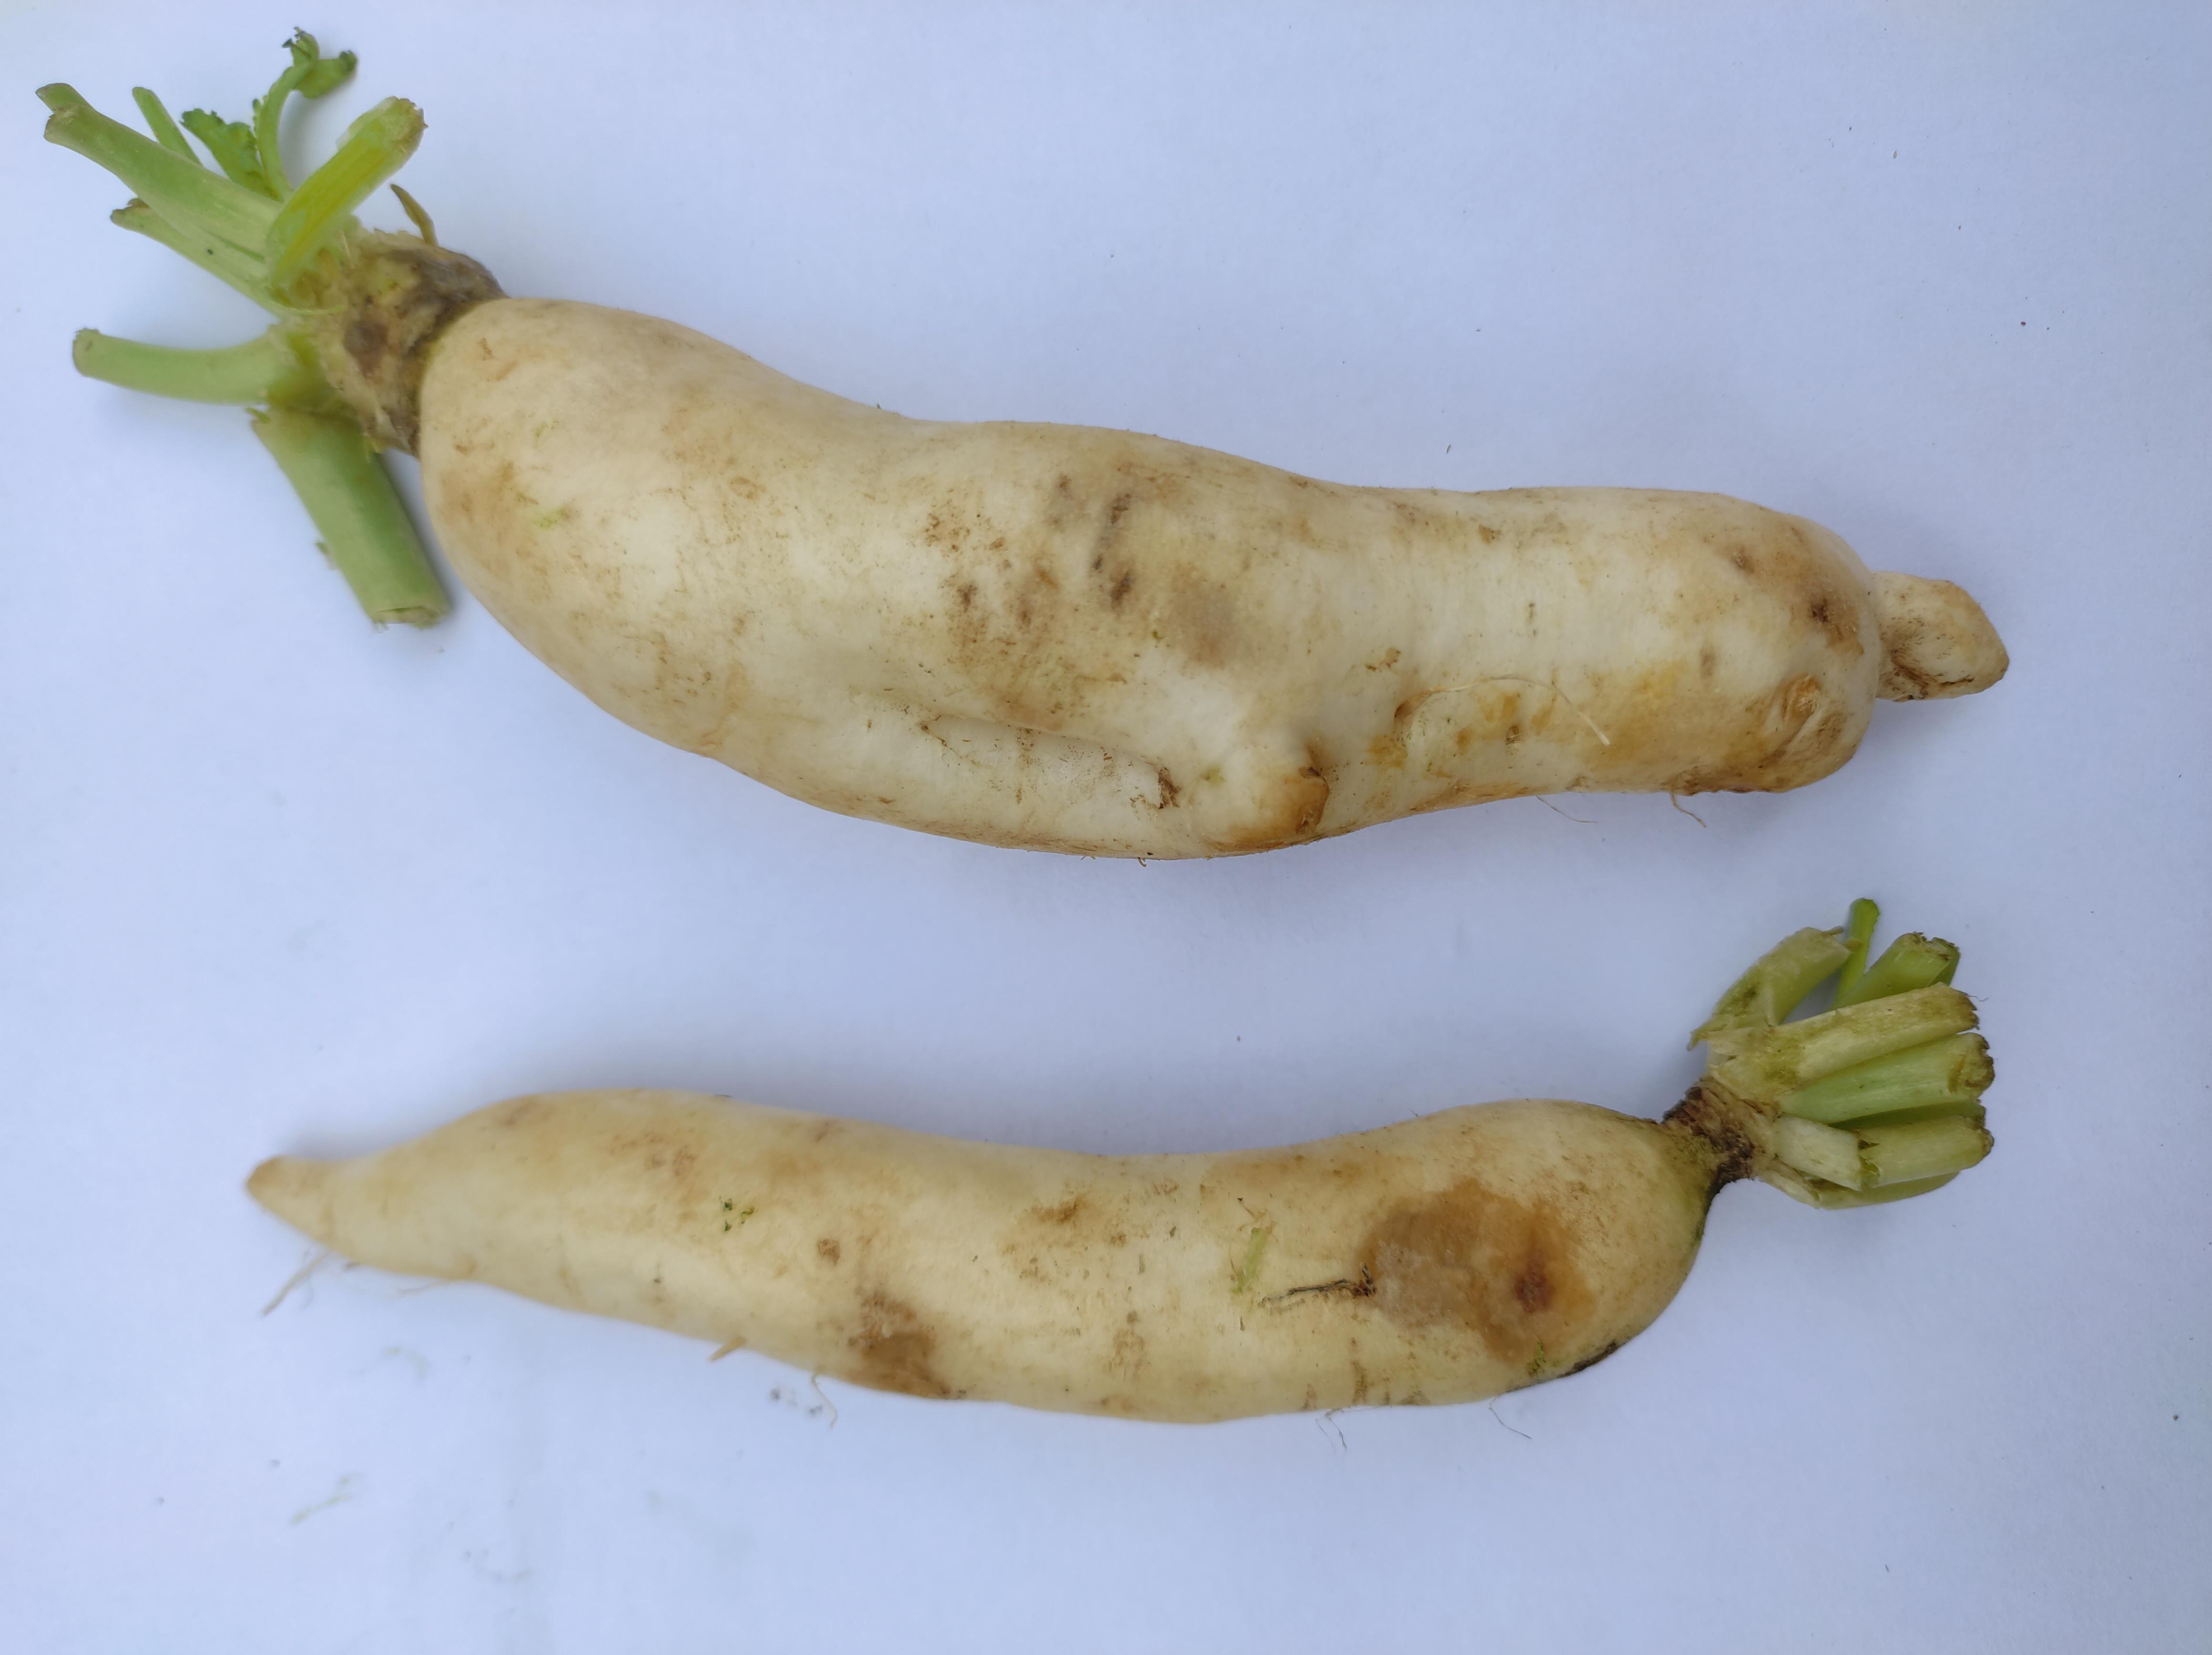
Label: Radish